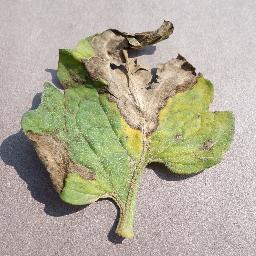
Label: Tomato___Late_blight